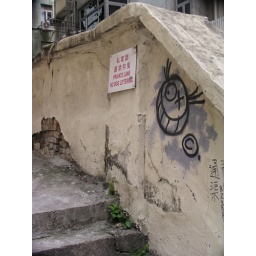
cute graffiti on wall along the midlevels escalator in hong kong